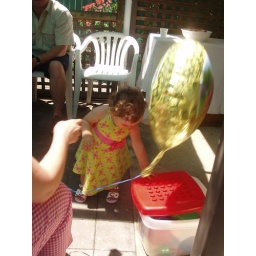
Birthday girl. Check me out in my big girl dress and big girl shoes.